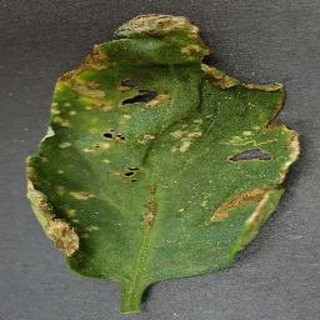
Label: tomato_bacterial_spot